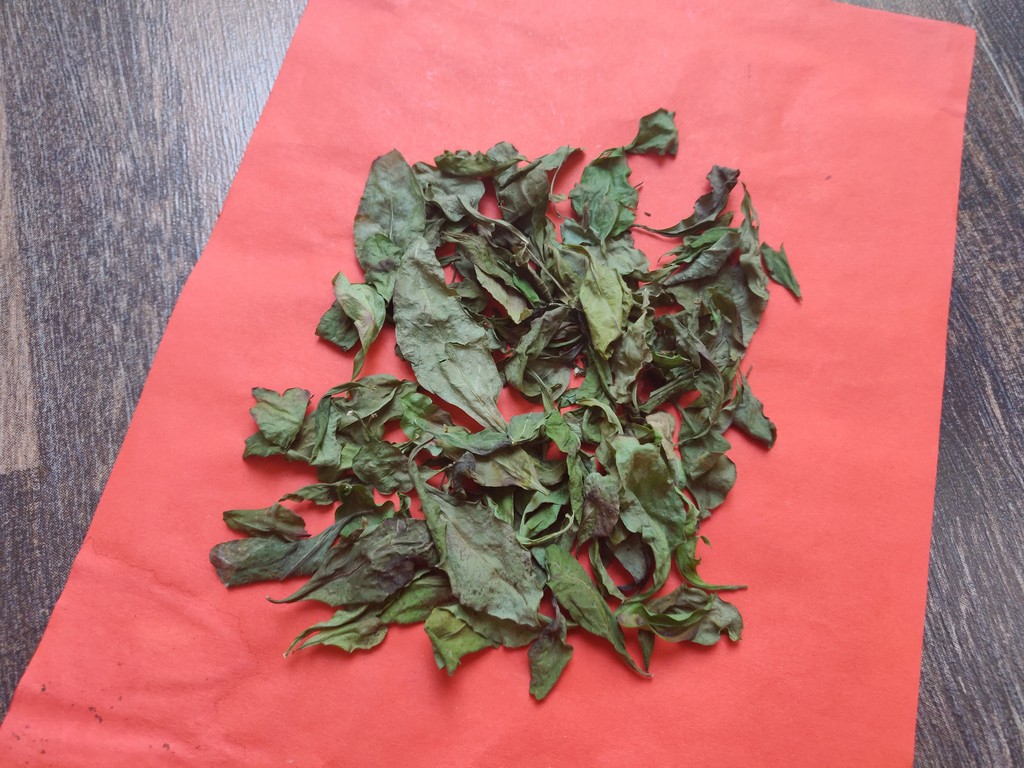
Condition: Dried
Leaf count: multiple
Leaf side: unknown